USS Daly

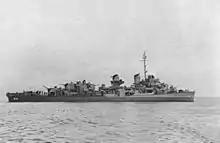
"Daly" painted in Camouflage Measure 22.

"Daly" covered the withdrawal of the LSTs to Cape Sudest, then escorted a convoy to Saidor for the invasion landings of 2 to 4 January 1944. She remained in the New Guinea area covering resupply operations for the troops on Saidor and Cape Gloucester until 4 February when she sailed for Sydney, Australia.